Duncan & Miller Glass Company

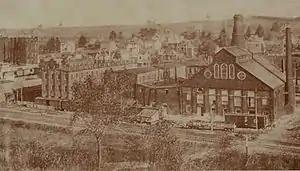
Duncan & Miller Glass Company location in Washington, Pennsylvania.

In 1890, the United States Glass Company formed a glass trust that included the George Duncan & Sons operation. In 1892, their factory was destroyed by fire, relieving the company of their trust relationship. After the fire, son-in-law Augustus Heisey left the company to begin his own glass manufacturing operation in Newark, Ohio. James E. Duncan built a new factory on Jefferson Avenue in Washington, Pennsylvania, where access to railroads was convenient, and the natural gas which was needed to power the furnaces was inexpensive. Construction of the plant, which featured a 16 Pot Deep Eye furnace, was finished on January 3, 1893. The first pattern produced in the new facility was the well-known Mitchell pattern. The new operation was named George Duncan's Sons & Co.